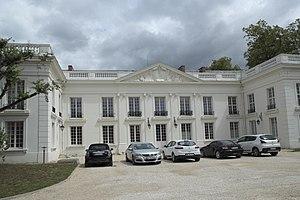
Le château de Morigny est un édifice situé sur le territoire de la commune de Morigny-Champigny dans le département français de l'Essonne.
Morigny-Champigny est une commune française située à quarante-huit kilomètres au sud-ouest de Paris dans le département de l'Essonne en région Île-de-France.